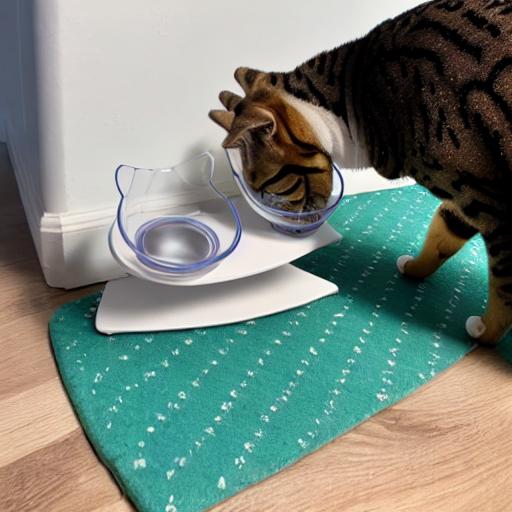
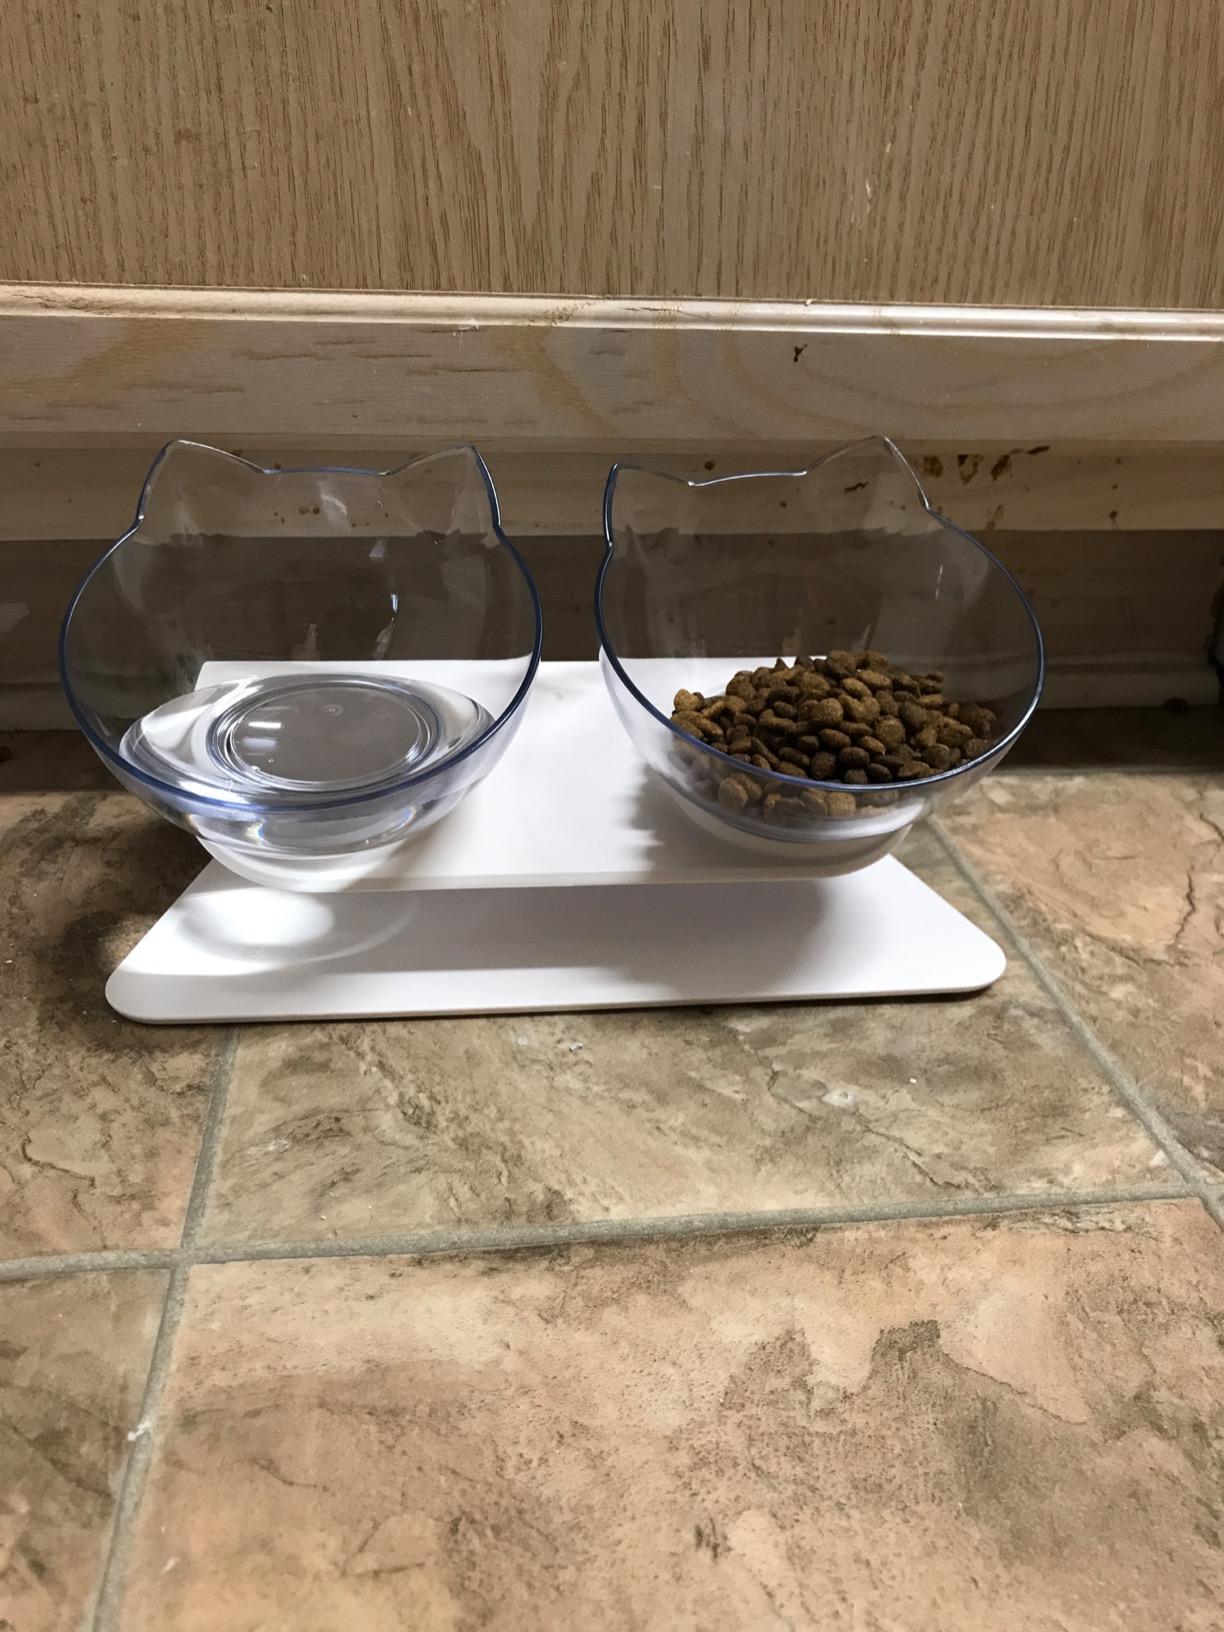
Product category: items_bowl
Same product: no